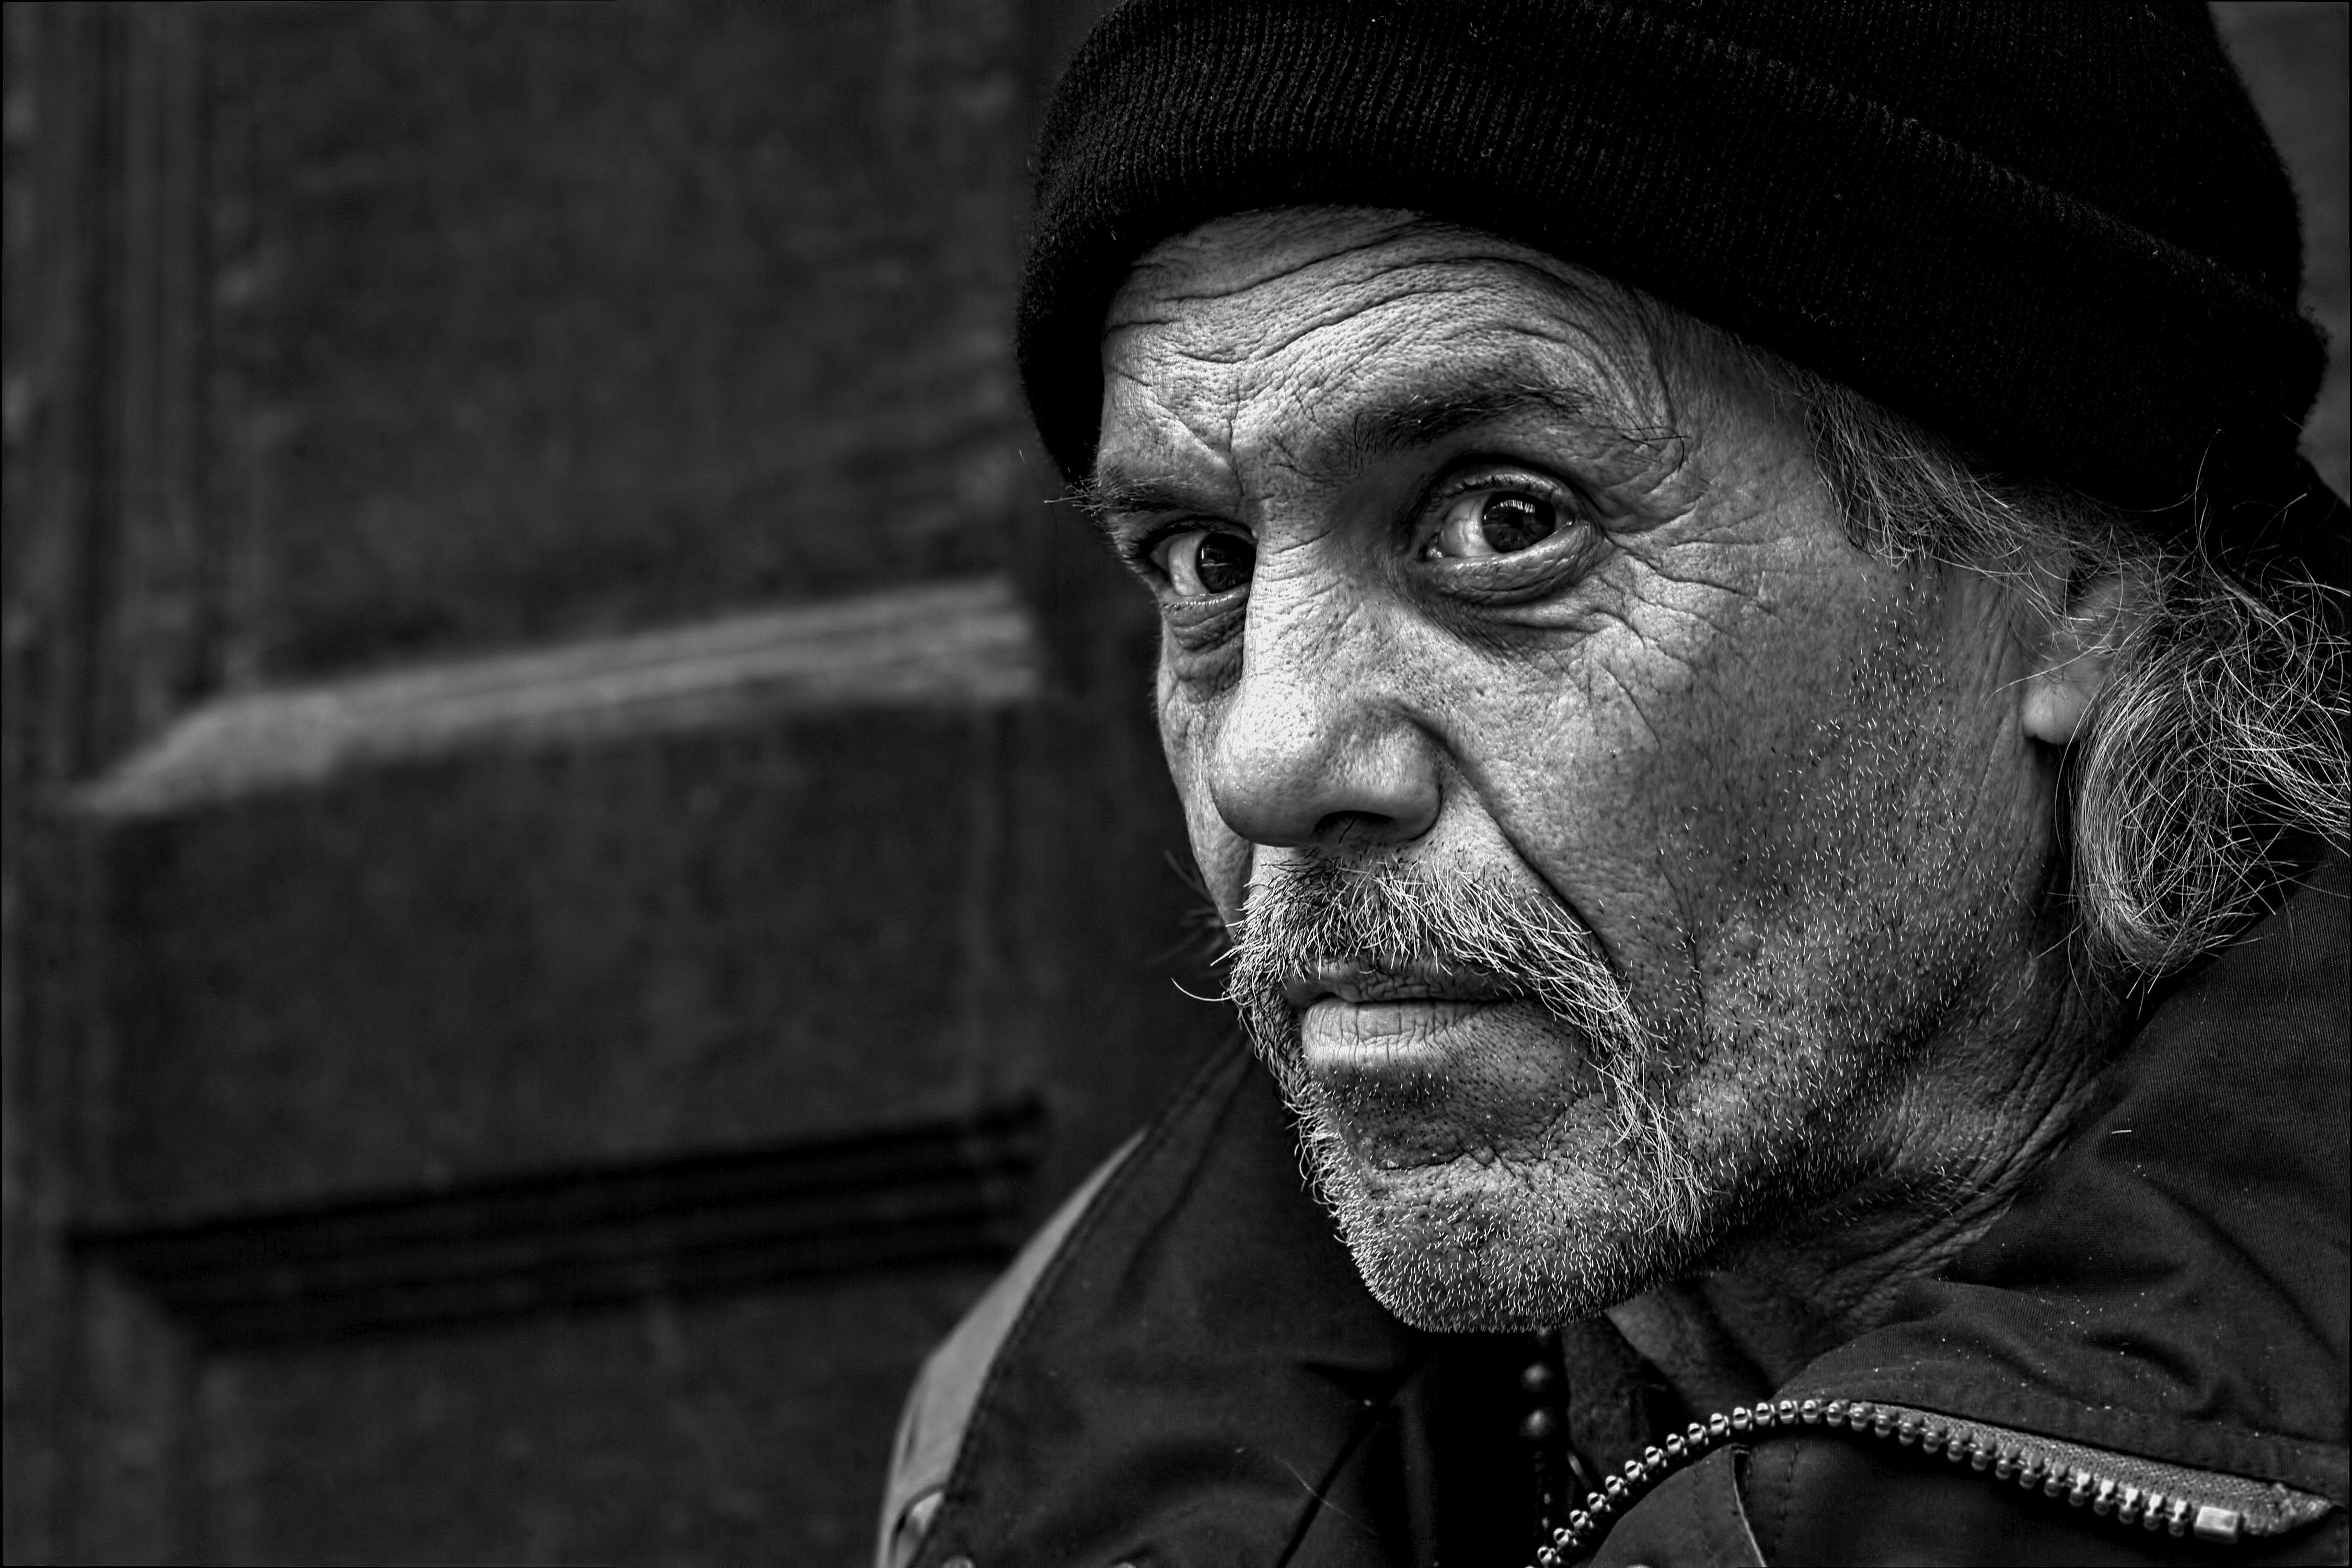
man, person, blur, black and white, people, photography, old, dark, male, guy, portrait, model, human, darkness, black, monochrome, jacket, beard, beanie, mustache, close up, elder, men, head, bonnet, photoshoot, adult, wrinkles, head wear, monochrome photography, film noir, facial hair, burred background